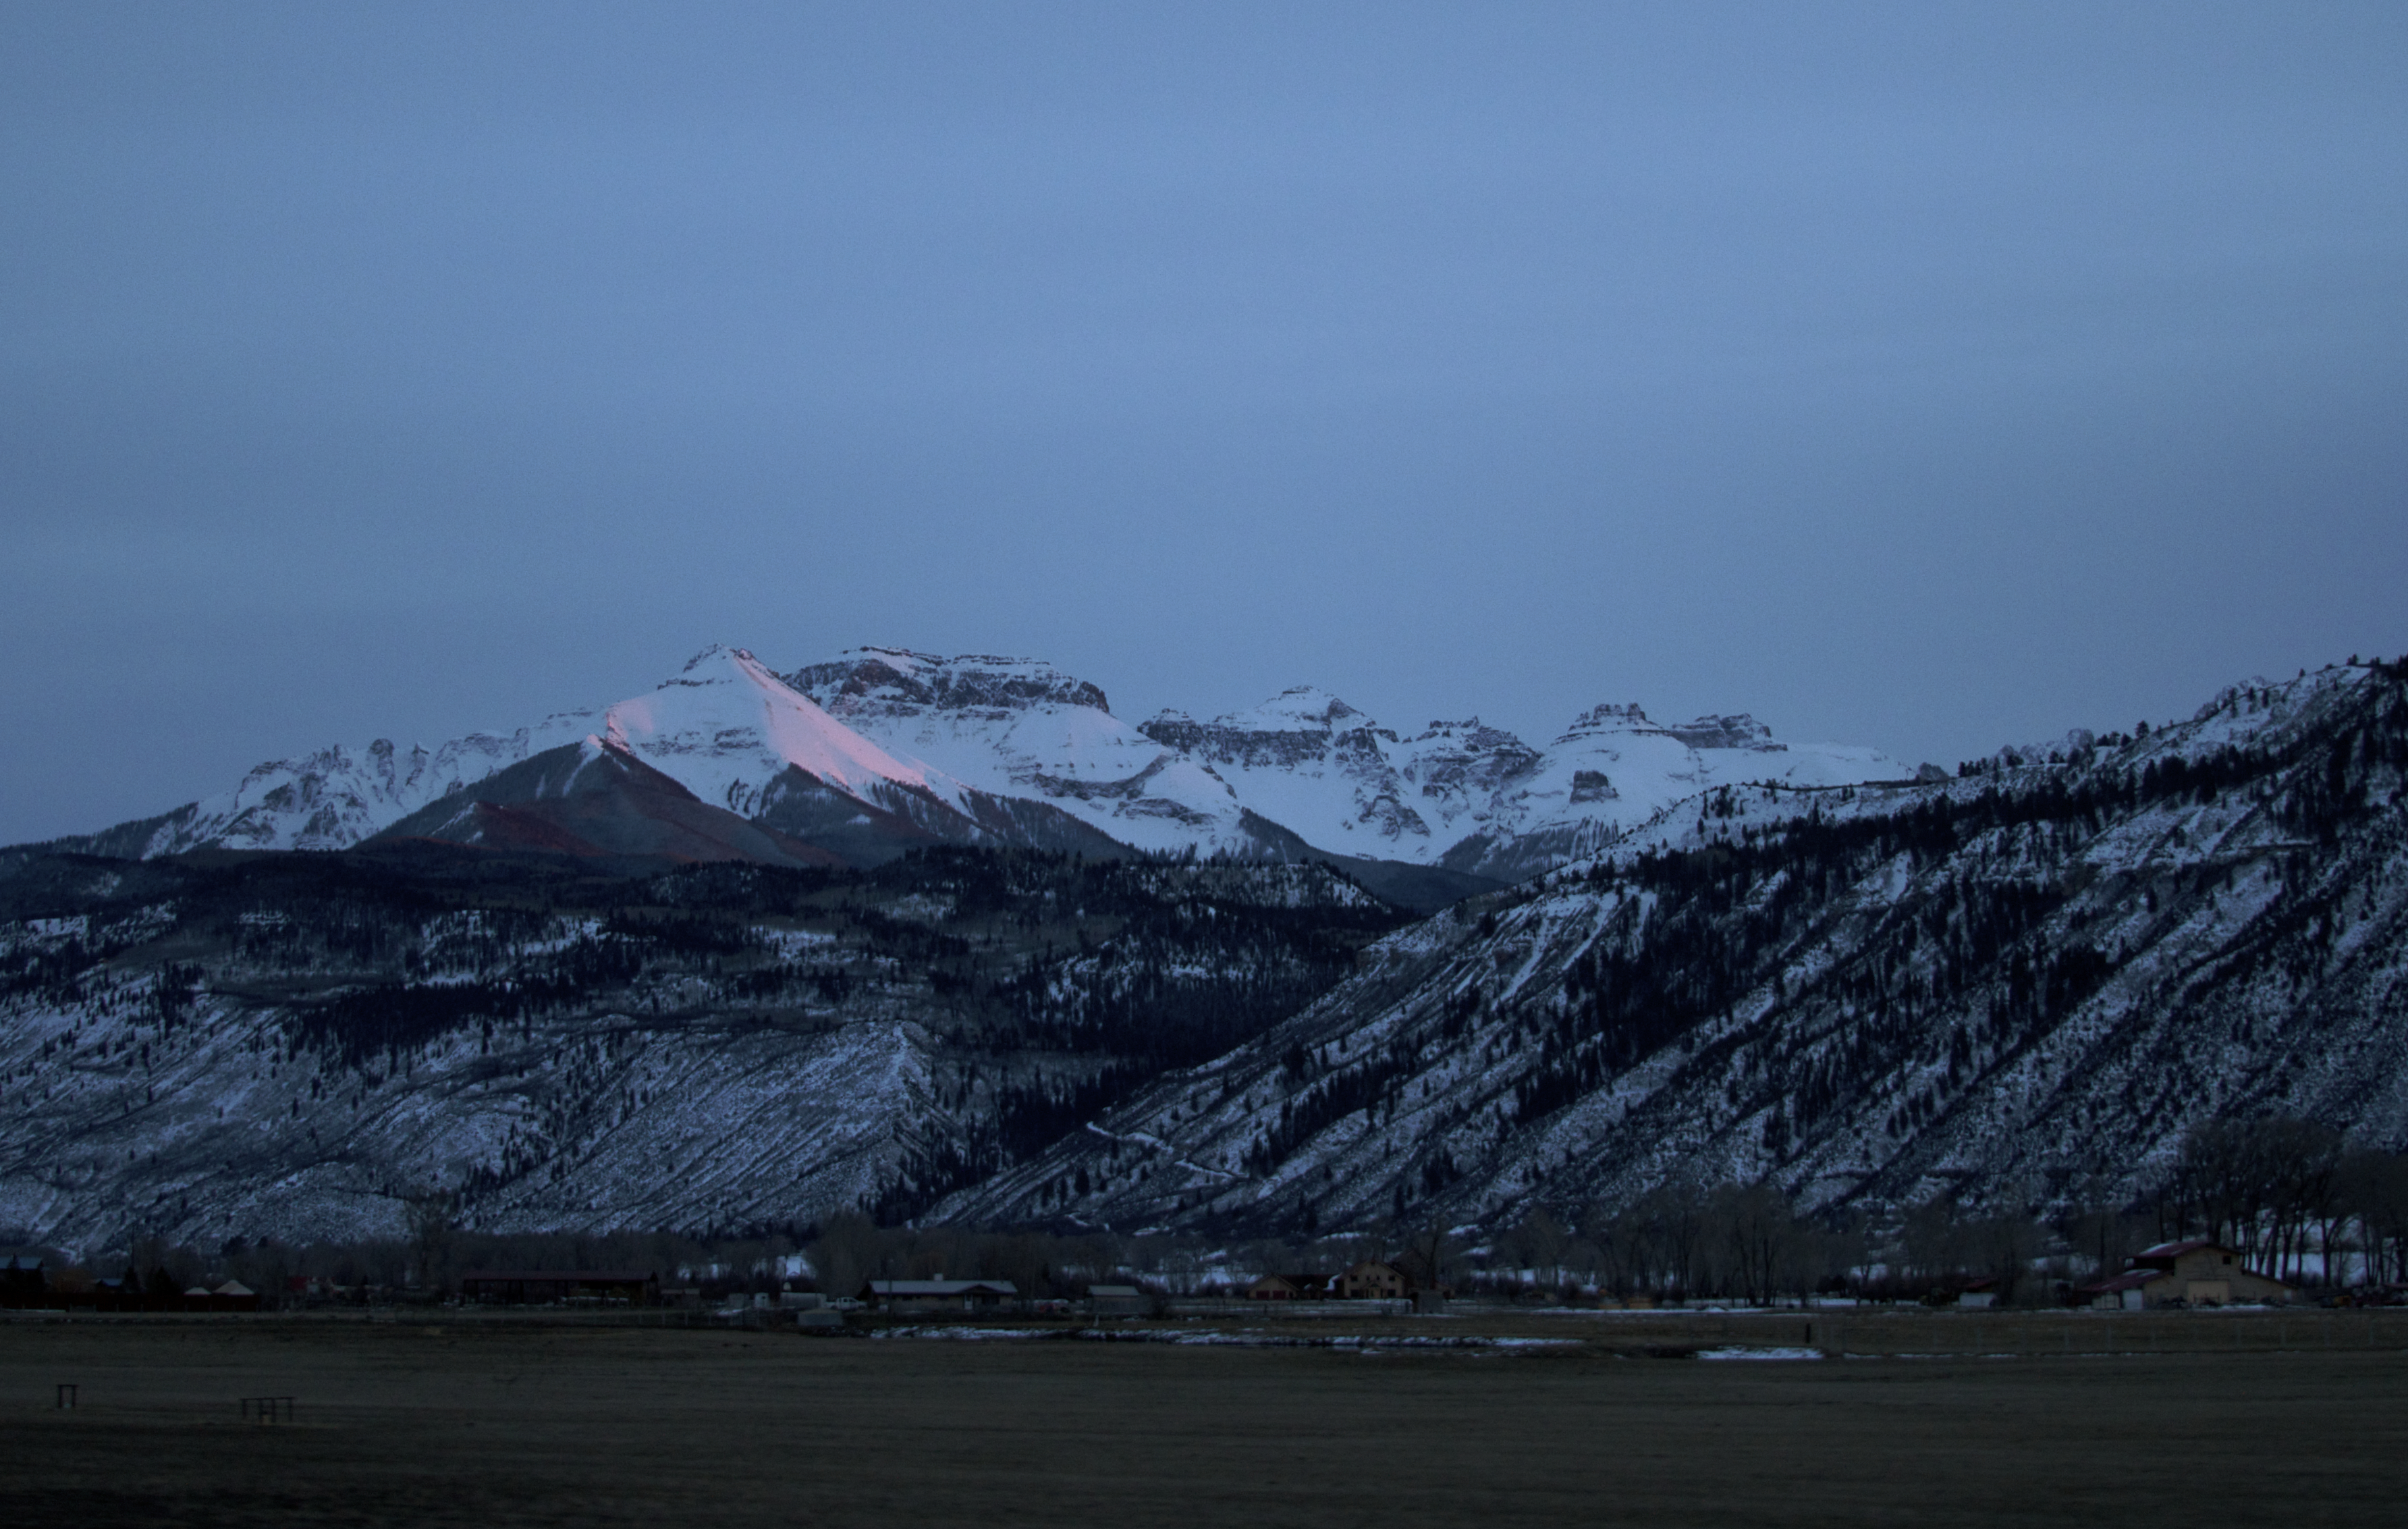
landscape, horizon, mountain, snow, winter, cloud, sky, sunset, night, cloudy, morning, hill, dawn, mountain range, dusk, weather, colorado, mountains, canon7d, plateau, sanjuan, landform, geographical feature, atmospheric phenomenon, mountainous landforms